Barbara Gilmour

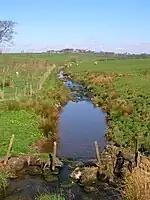
The Clerkland Burn at Clerkland West farm, looking towards Dunlop, 2007

Dunlop cattle are supposed to have originated here or within the parish, bred by J. Dunlop of that Ilk from improved stock from Holland, in around 1550 to 1700 or later. J. Dunlop of Titwood is said to have first bred 'Ayrshire Cows' at one of his home farms. The breed, also known as Cunninghame or Ayrshire cattle are pied, white and brown, short in leg, long in the horn, straight in the back: the bulls are fiery in temper and the cows are peculiarly placid and docile. They produce milk which is very high in butterfat and ideal for cheese-making. The milk has a high protein content and is relatively homogenous.